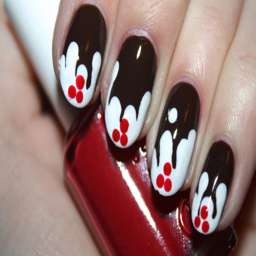
christmas nails - under the mistletoe .